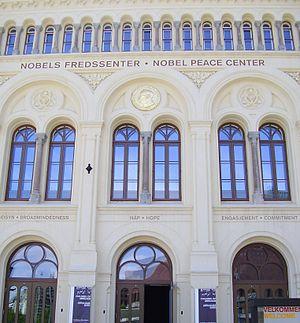
Le Centre Nobel de la paix à Oslo, Norvège est l'établissement dans lequel est représenté le Prix Nobel de la paix et les idéaux qu'il véhicule. Le centre est aussi un endroit où la politique et la culture s'unifient pour promouvoir la participation, le débat et la réflexion autour de thèmes comme la guerre, la paix et la résolution de conflits.